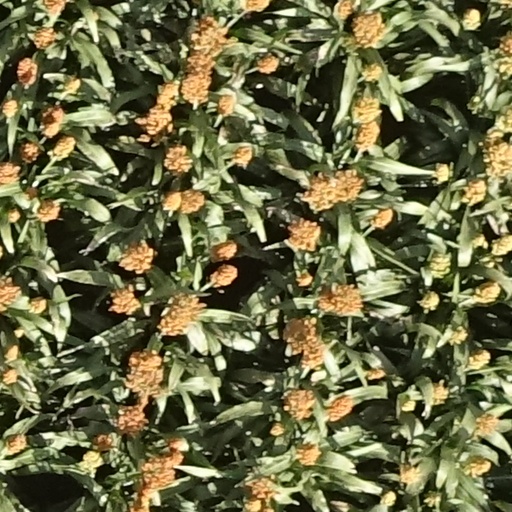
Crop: sorghum